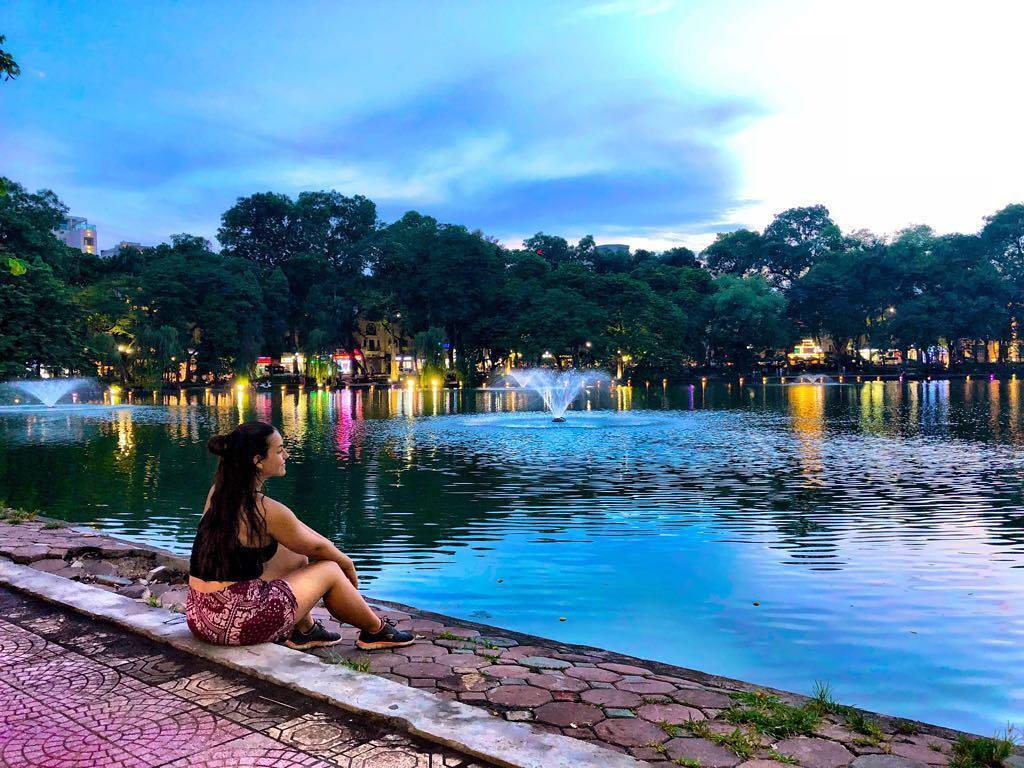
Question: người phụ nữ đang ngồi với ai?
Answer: người phụ nữ ngồi một mình